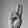
ASL letter: U